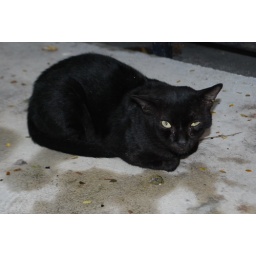
Lots of black cats in Penang.